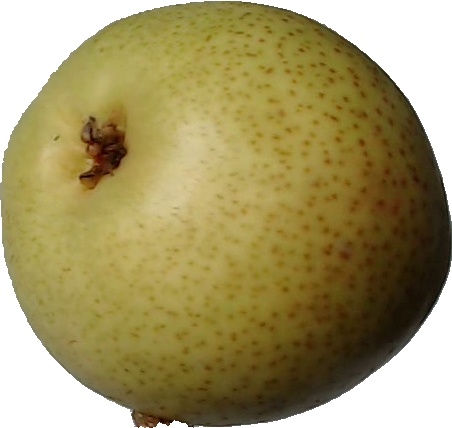
Label: pear_1